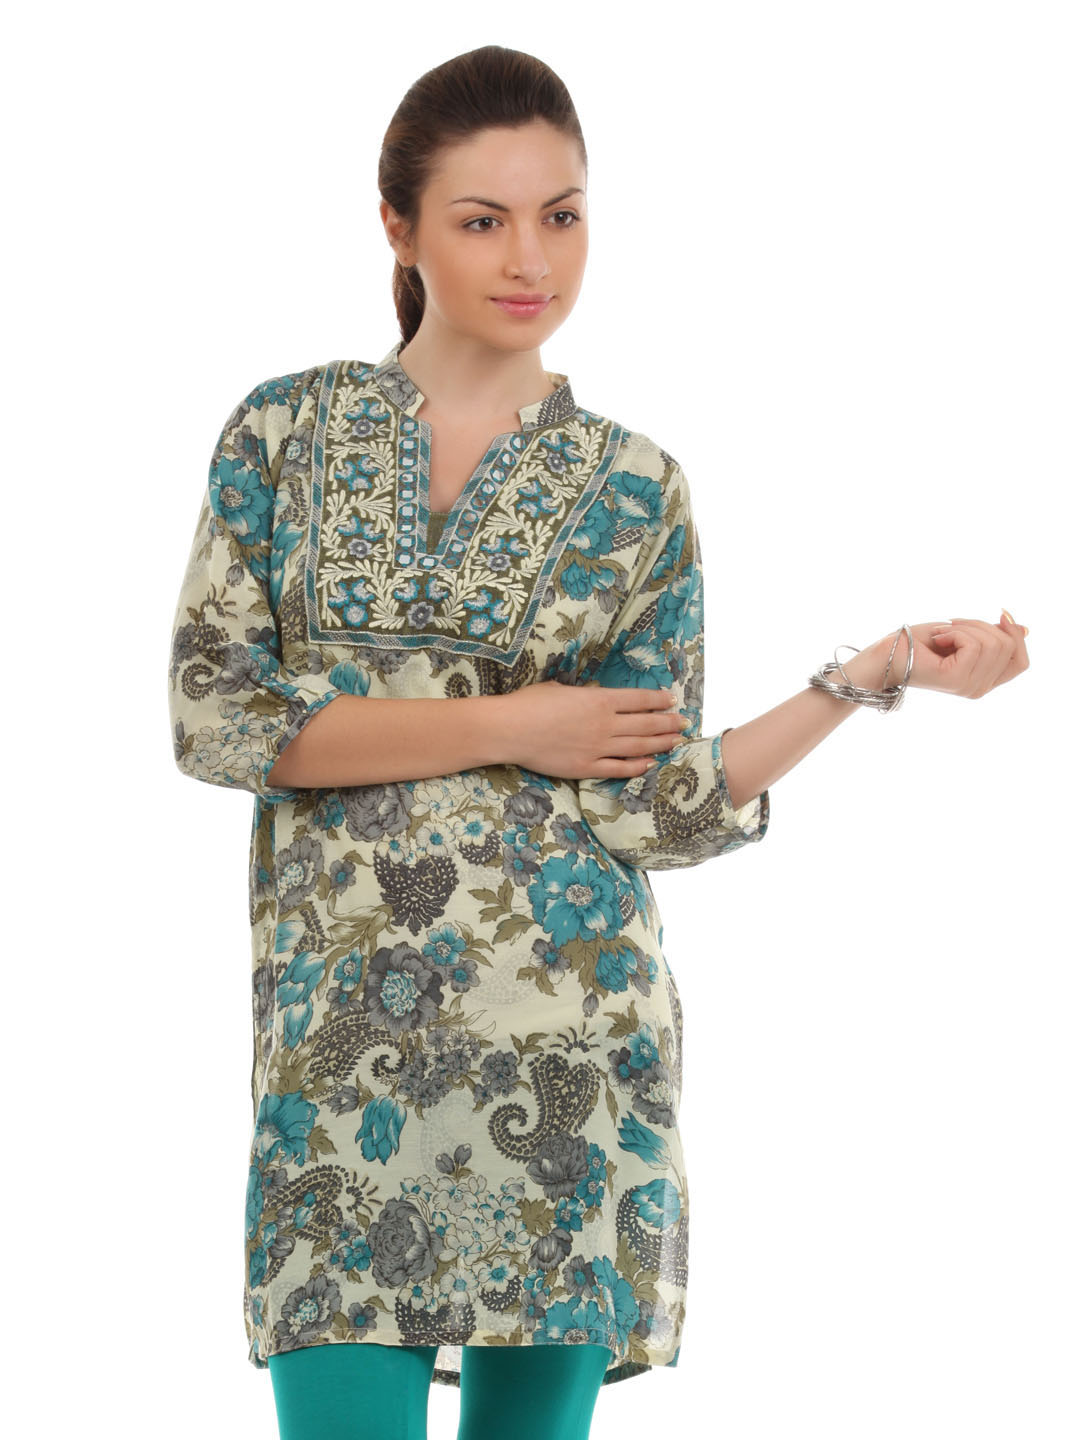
Aneri Women Multi Coloured Kurta
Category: Apparel / Topwear / Kurtas
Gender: Women
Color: Off White
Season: Summer 2012
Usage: Ethnic